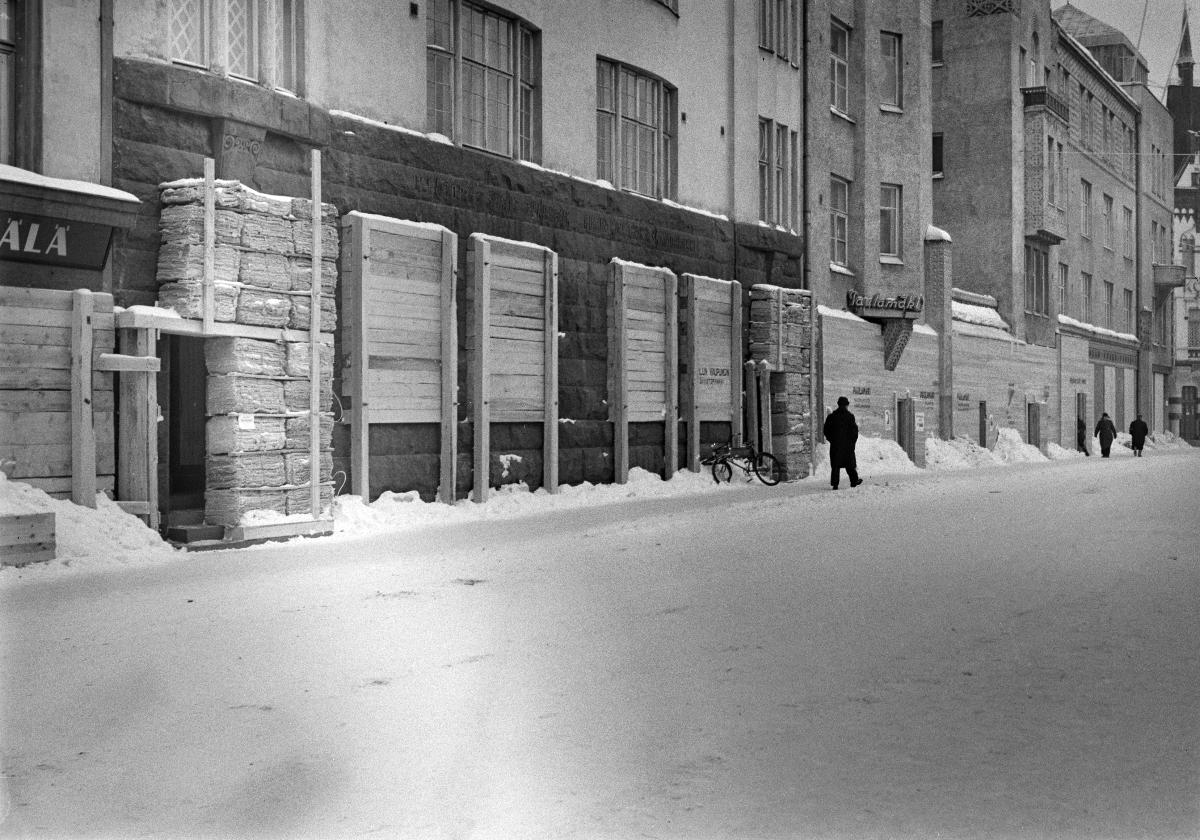
Pommitusten varalta suojattuja rakennuksia Oulussa tammikuussa 1940
Buildings protected against bombing in Oulu in January 1940
sisällön kuvaus: Pommitusten varalta lumivalleilla ja laudoituksilla suojattuja rakennuksia Kirkkokadulla Oulussa 23.1.1940. content description: Buildings protected by snow banks and boards on Kirkkokatu in Oulu on January 23, 1940.
Vuosi: 1940
Paikka: Suomi, Pohjois-Pohjanmaa, Oulu
Aiheet: sota-aika; pommitukset; rakennukset; kiinteistöt; talvisota; wartime; bombardments; buildings; real property; Winter War; krigstid; bombningar; byggnader; fastigheter; vinterkriget